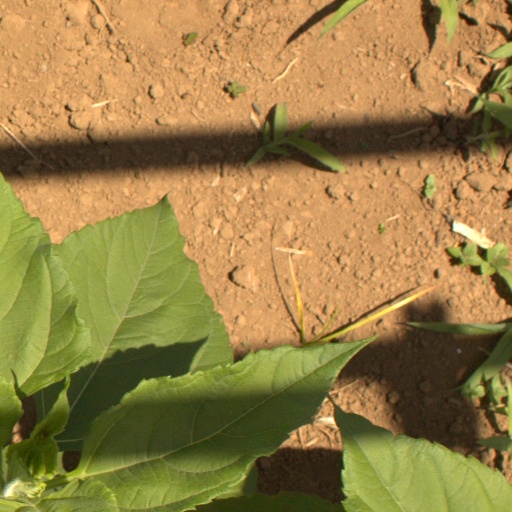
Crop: Jerusalem artichoke